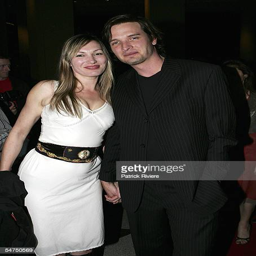
people attend the red carpet premiere